Empress Elisabeth of Austria

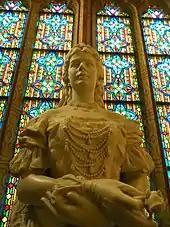

After Lucheni struck her, Elisabeth collapsed. A coach driver helped her to her feet and alerted the Austrian concierge of the Beau-Rivage, a man named Planner, who had been watching the progress the Empress made toward the "Genève". The two women walked roughly to the gangway and boarded, at which point, Sztáray relaxed her hold on Elisabeth's arm. The Empress then lost consciousness and collapsed next to her. Sztáray called for a doctor, but only a former nurse, a fellow passenger, was available. The boat's captain, Captain Roux, was ignorant of Elisabeth's identity, and since it was very hot on deck, he advised the Countess to disembark and take her companion back to her hotel. The boat was already sailing out of the harbor. Three men carried the Empress to the top deck and laid her on a bench. Sztáray opened her dress and cut Elisabeth's corset laces so she could breathe. Elisabeth revived somewhat and when Sztáray asked her if she was in pain, she replied, "No". She then asked, "What has happened?" and lost consciousness again.